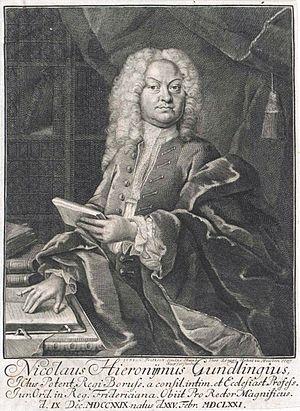
Nikolaus Hieronymus Gundlingius, né le 25 février 1671 à Kirchensittenbach et mort le 9 décembre 1729 à Magdebourg, est un philosophe et jurisconsulte allemand. Il fut un professeur célèbre en son temps et se distingua dans presque toutes les branches de la littérature.